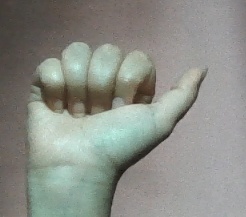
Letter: dhad